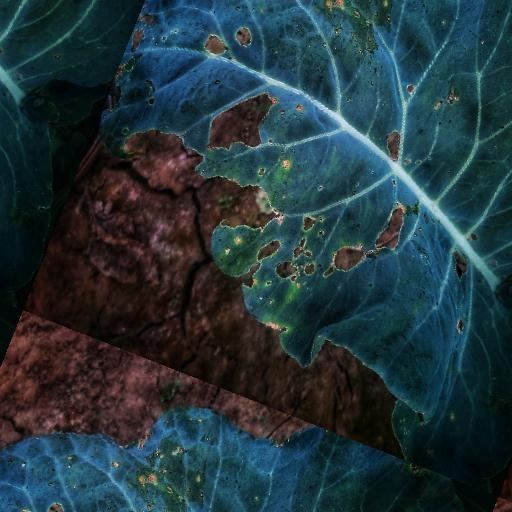
Label: Black Rot